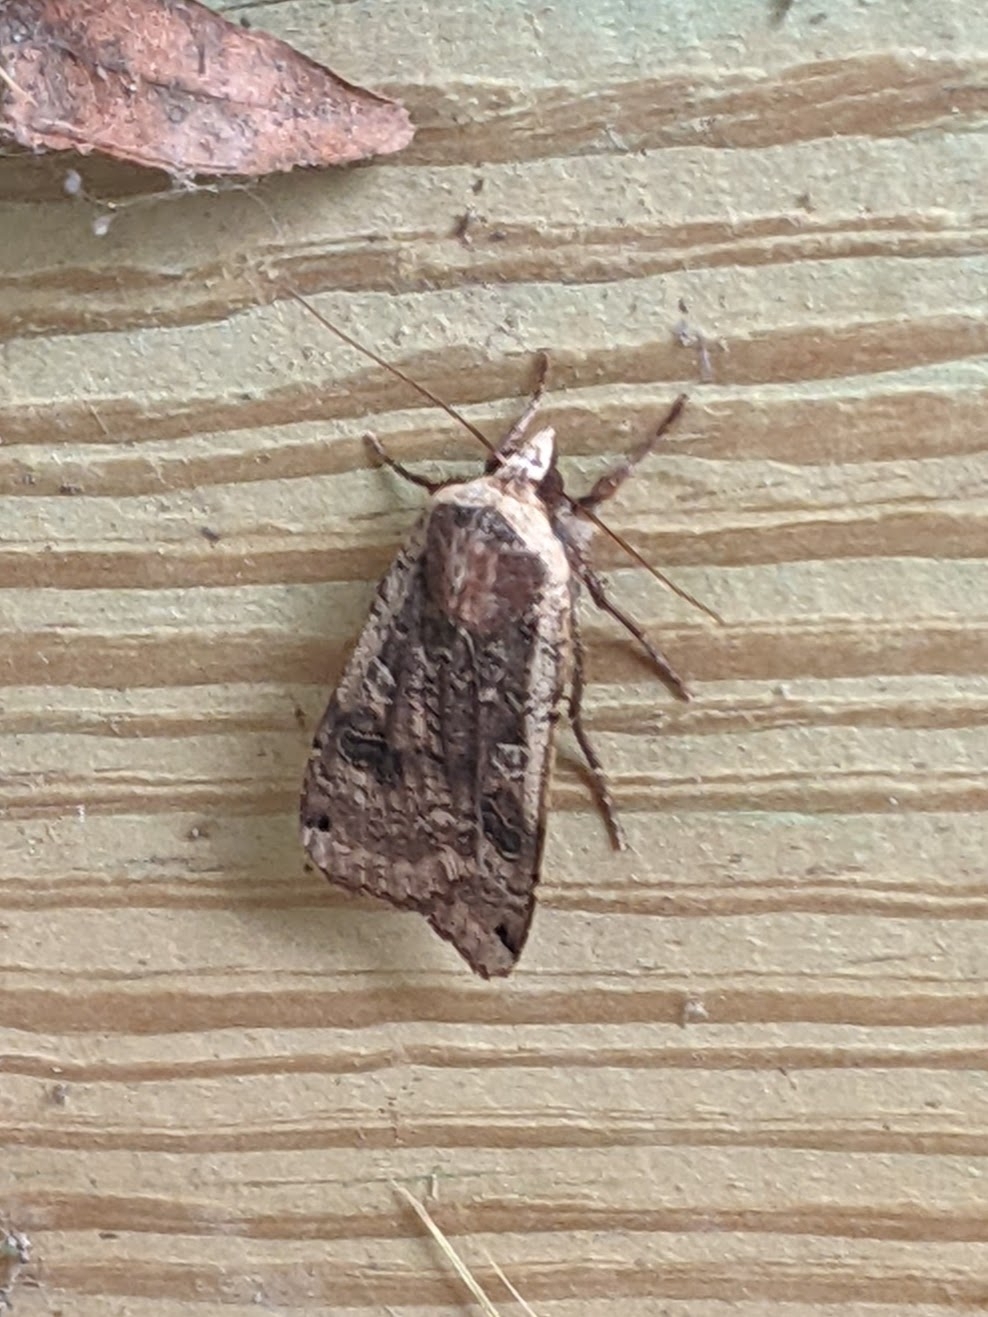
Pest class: cutworms